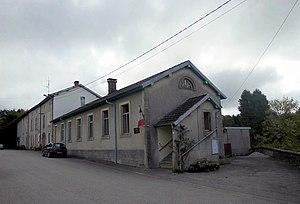
La mairie de Vioménil
Vioménil est une commune française située dans le département des Vosges, en région Grand Est.